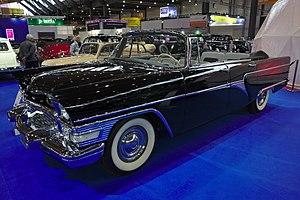
La GAZ Tchaïka 13 est une automobile russe présentée en 1958 qui remplace la 12 ZIM dans le rôle du haut de gamme du constructeur de Gorki. Elle restera au catalogue pendant plus de 20 ans.